Chemise binding

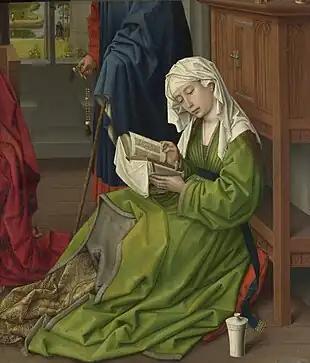
St Magdalen Reading - Rogier van der Weyden. The book has a chemise binding.

Invention of print in mid-15 century resulted in an increase of number of books in circulation and in collections. This impacted book storing practices, with tight shelving of volumes in rows next to one another becoming increasingly popular. Chemise bindings were in such context an inconvenient obstruction, and they began to fall out of favour.